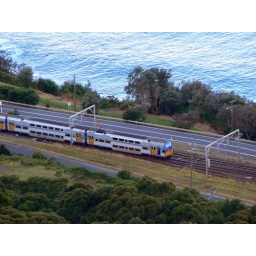
train by the ocean